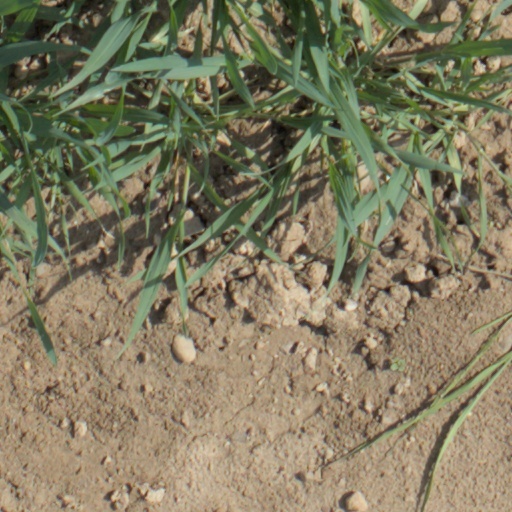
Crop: wheat